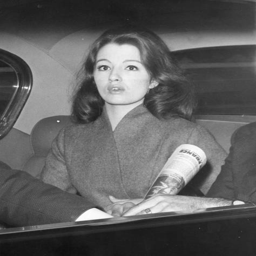
author , model and show girl who had an affair with the minister , sitting in a car